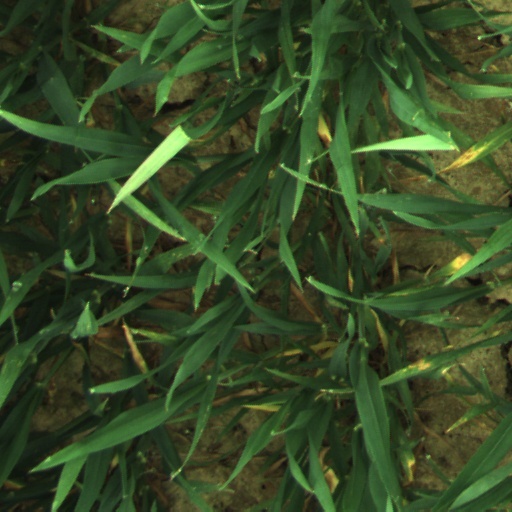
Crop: wheat